Ciudad Real International Airport

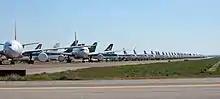
Airplanes parking at the facilities due to pandemic.

The airport was sold in April 2016 to the new company CRIA (CR International Airport SL). Due to financial and bureaucratic difficulties, the sale was not finalized until 2018.